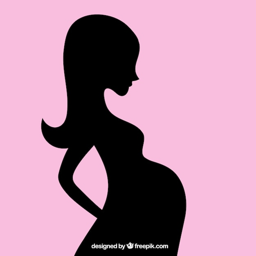
silhouette of a pregnant woman free vector